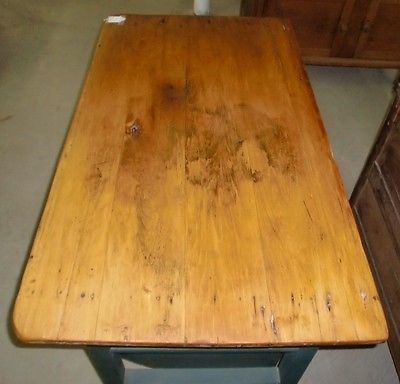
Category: cabinet